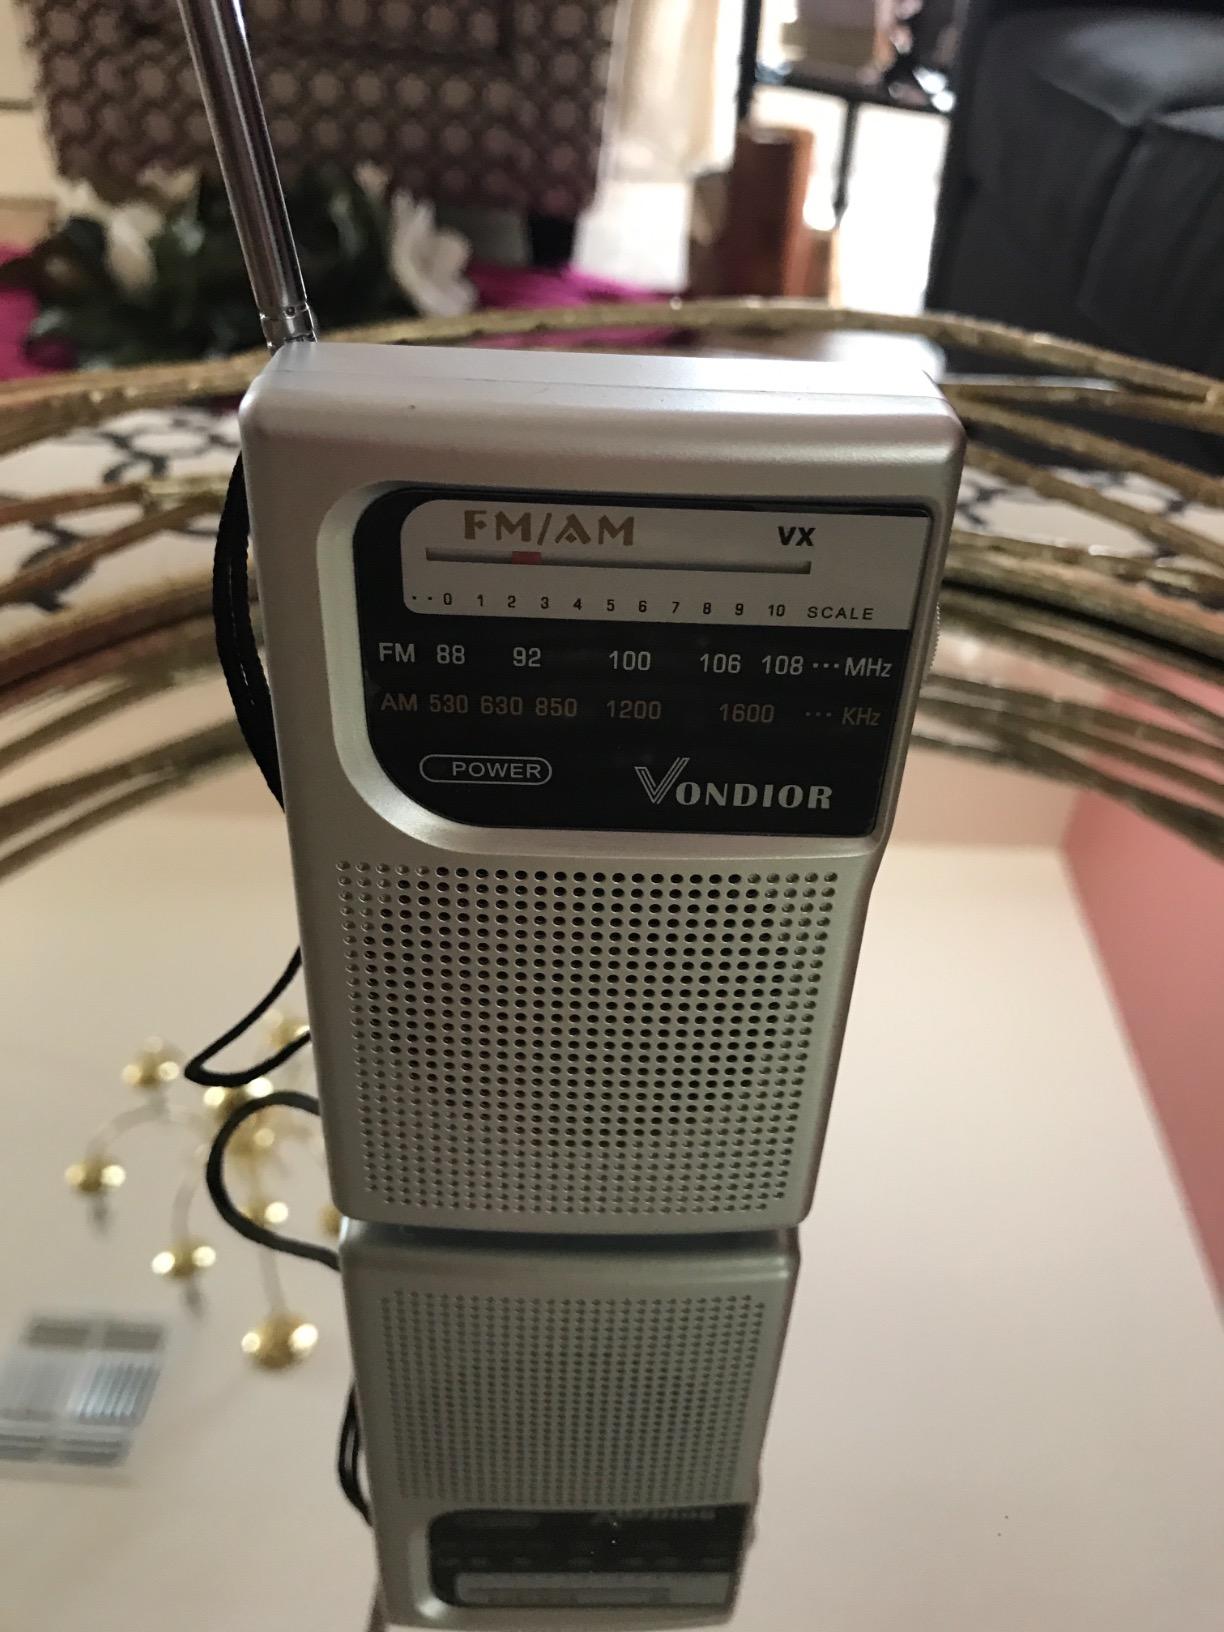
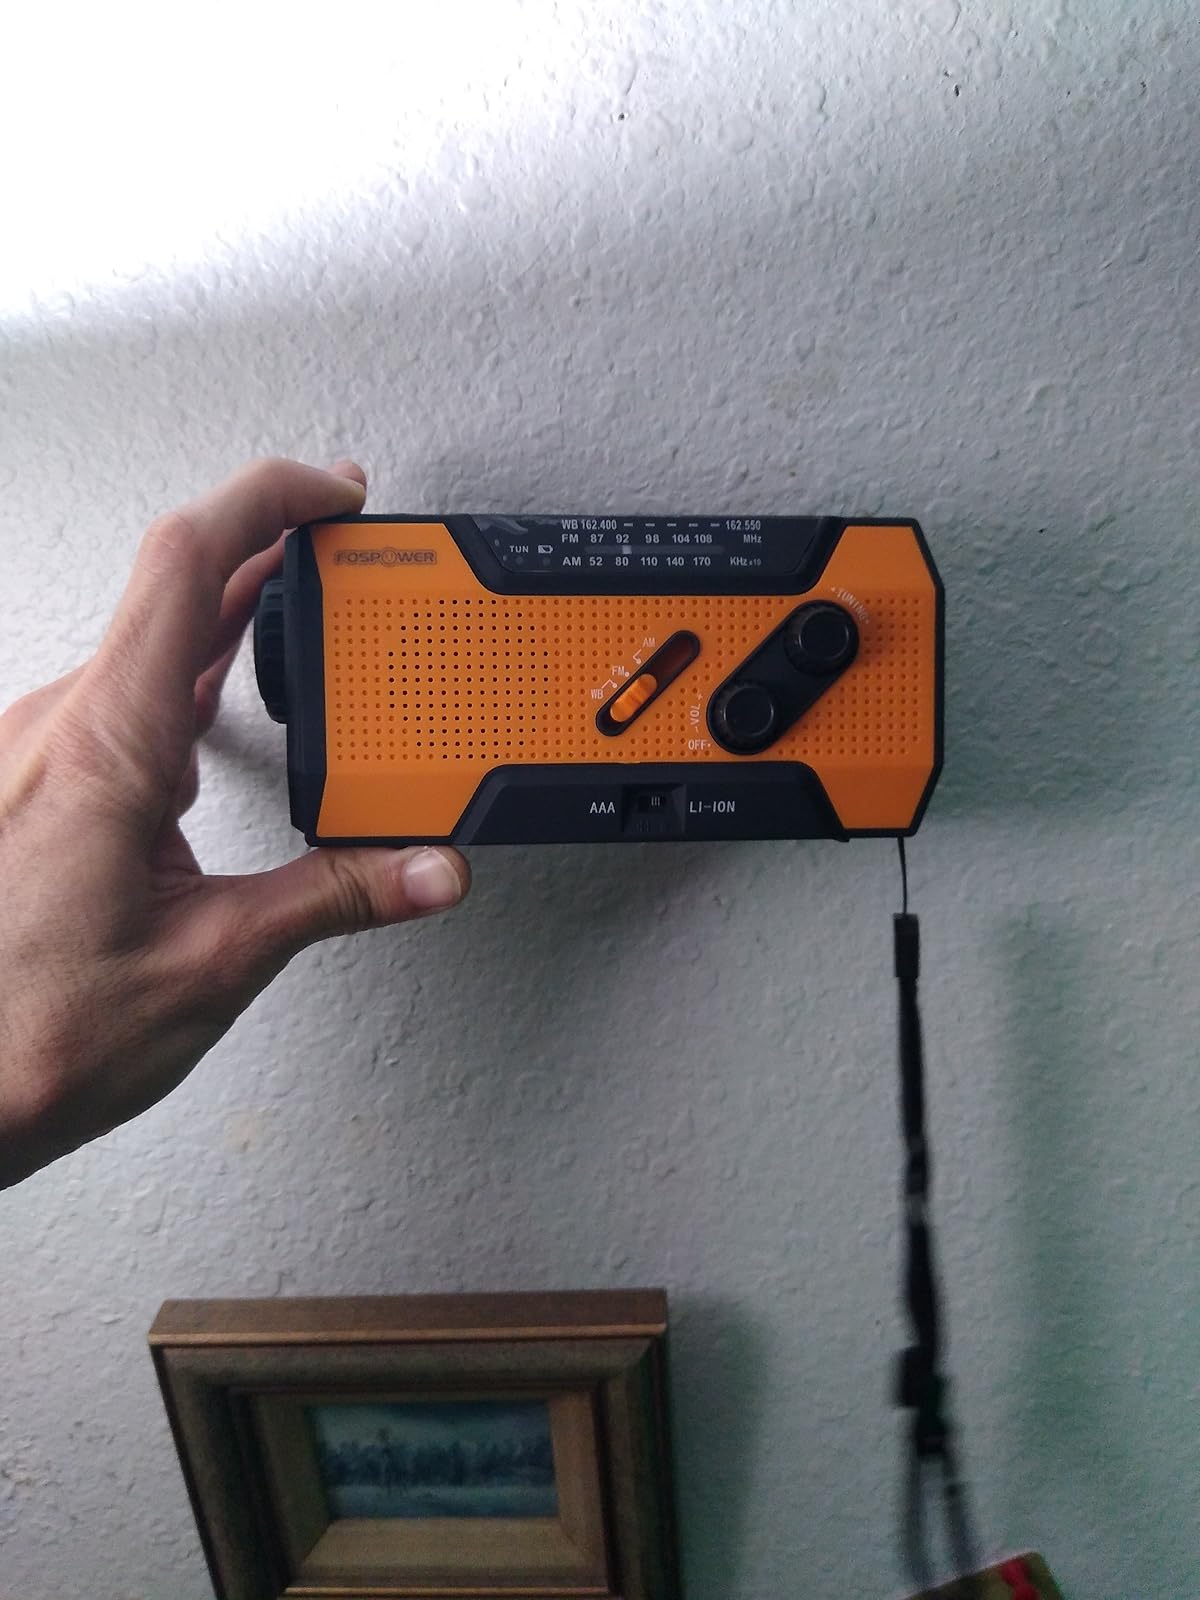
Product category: radio
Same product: no